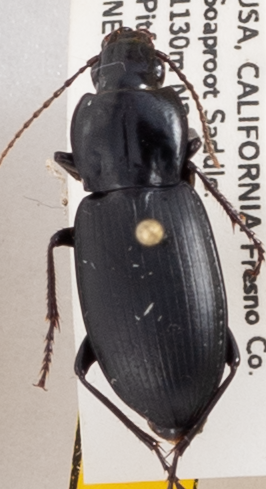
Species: Pterostichus ordinarius
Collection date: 2018-07-02
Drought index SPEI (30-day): -0.884
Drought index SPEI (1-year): -0.32
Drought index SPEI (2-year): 0.8